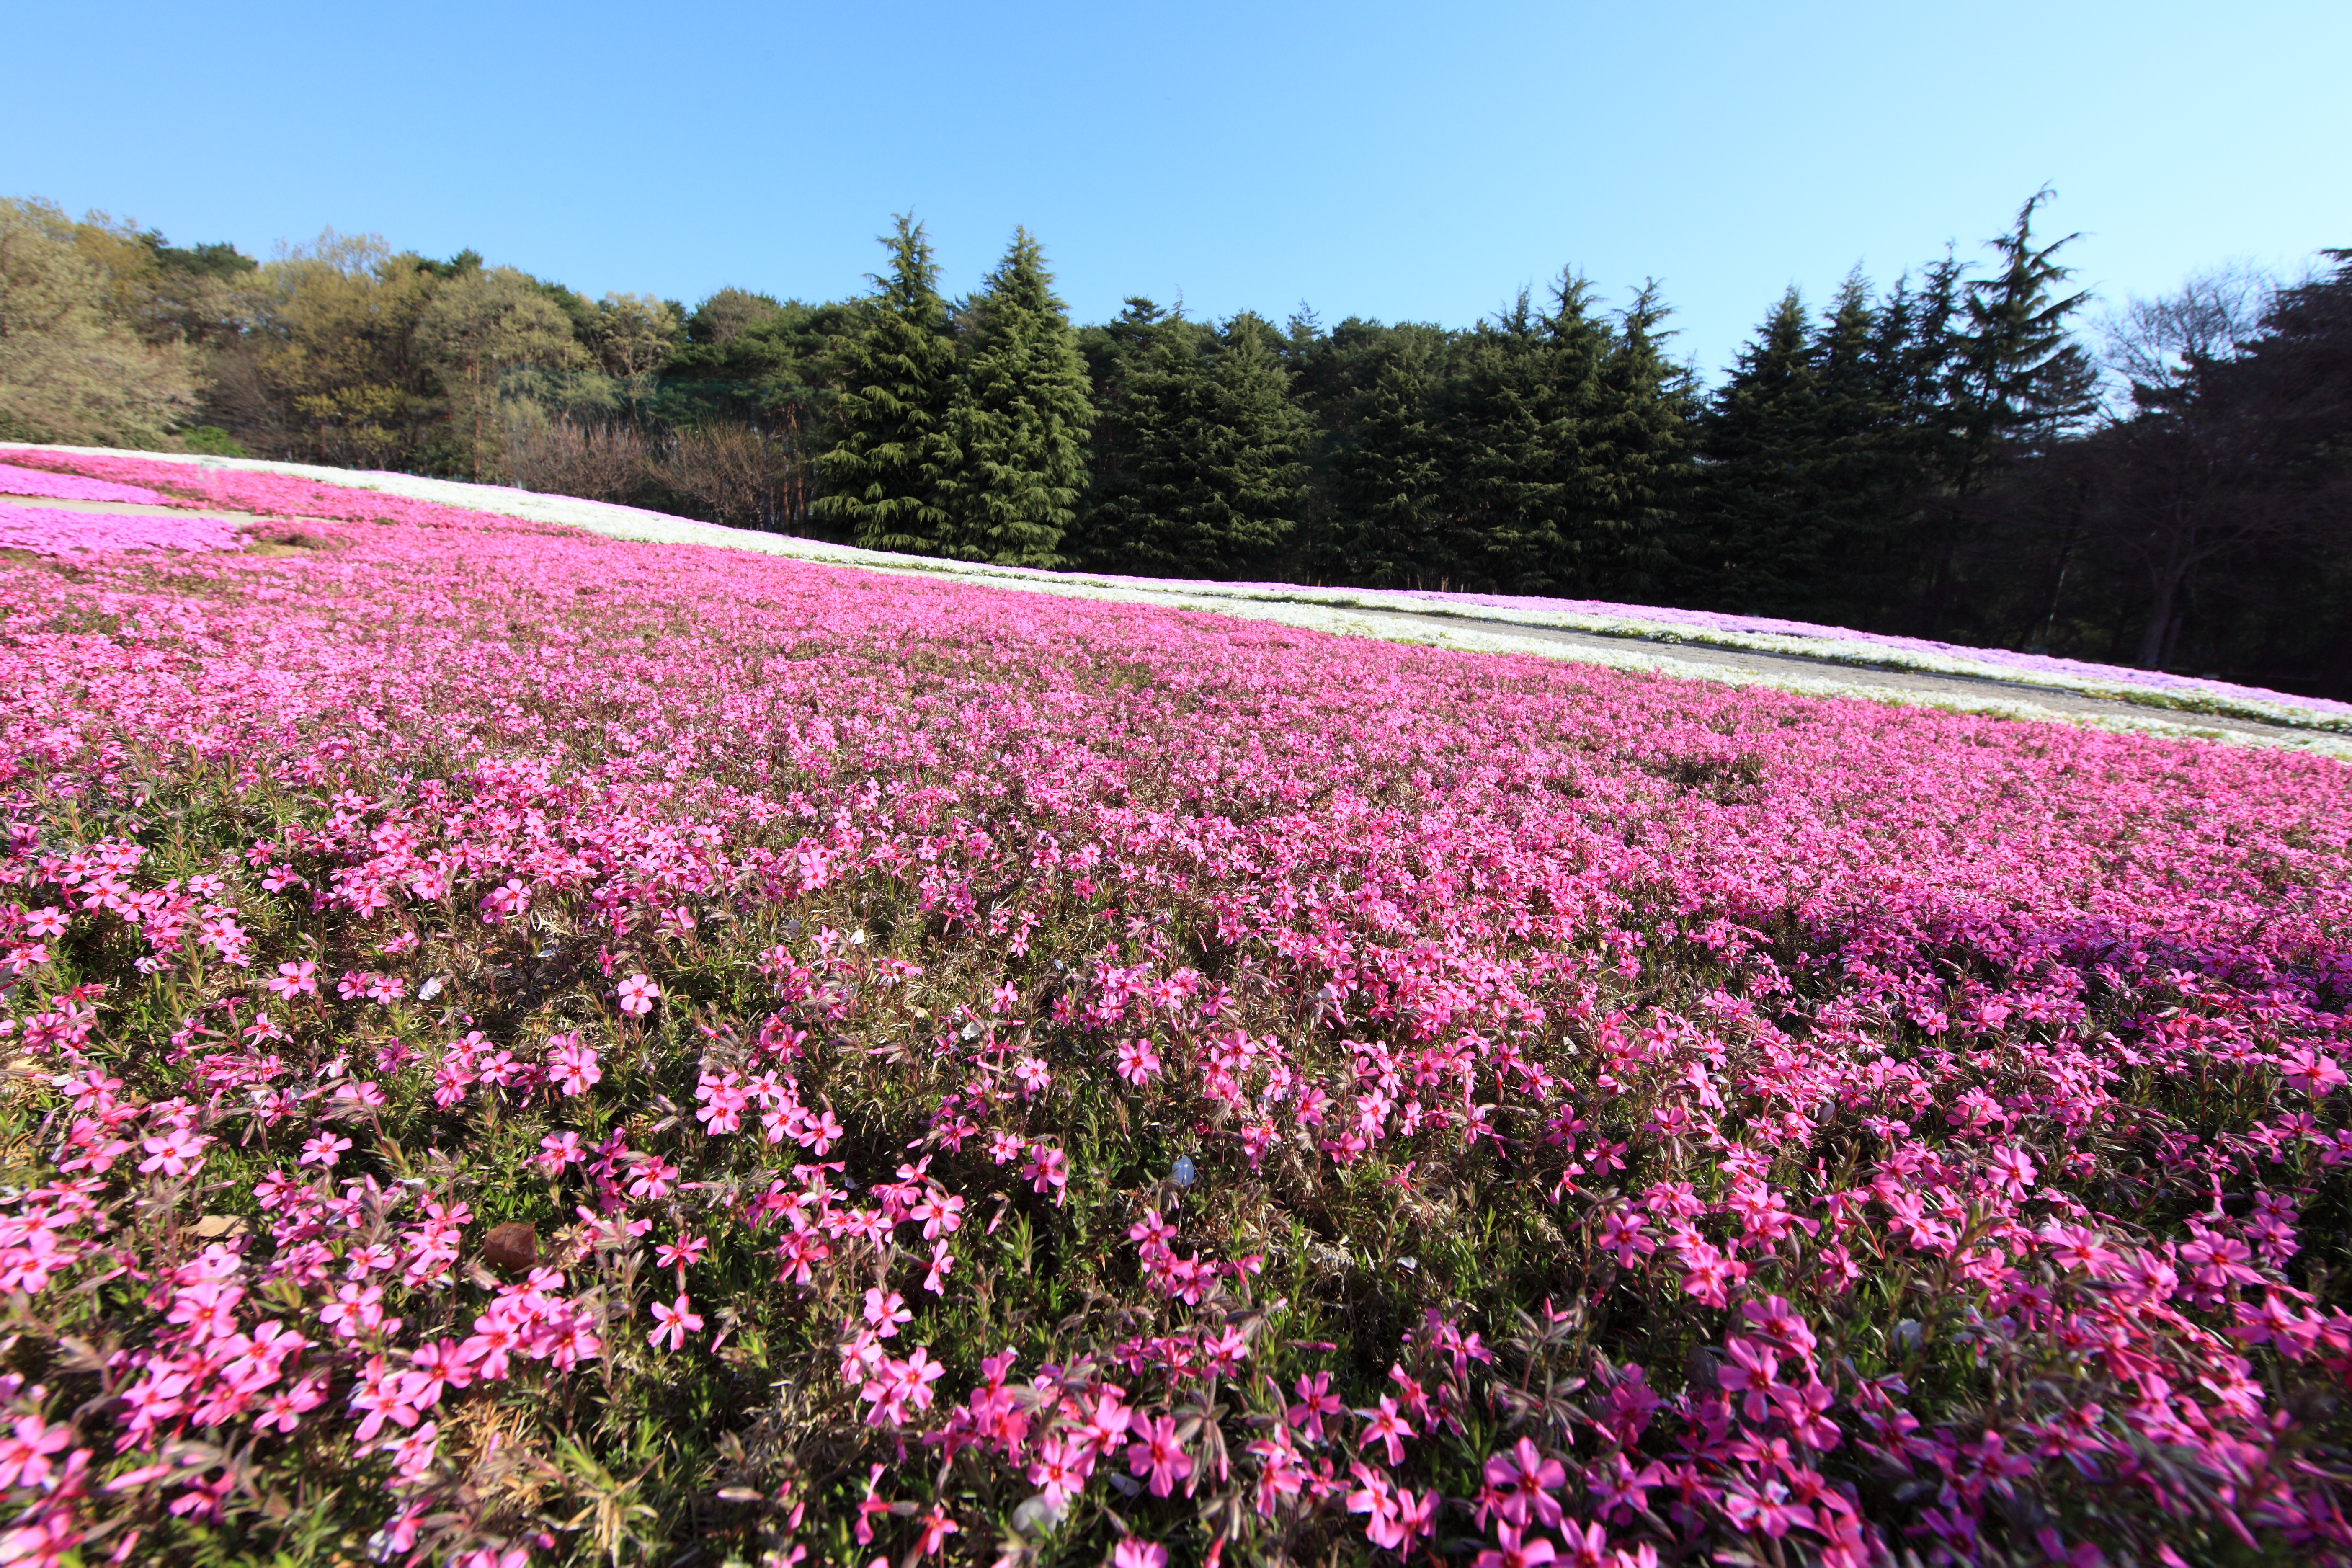
blossom, plant, field, meadow, flower, moss, pattern, high, botany, pink, flora, wildflower, background, shrub, wallpaper, 5d, hires, markii, hi, res, resolution, phlox, flowering plant, daisy family, annual plant, land plant, garden cosmos